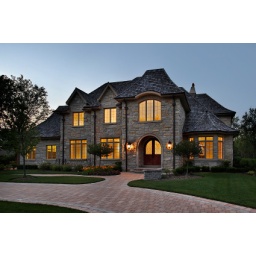
Luxury stone home in suburbs at dusk